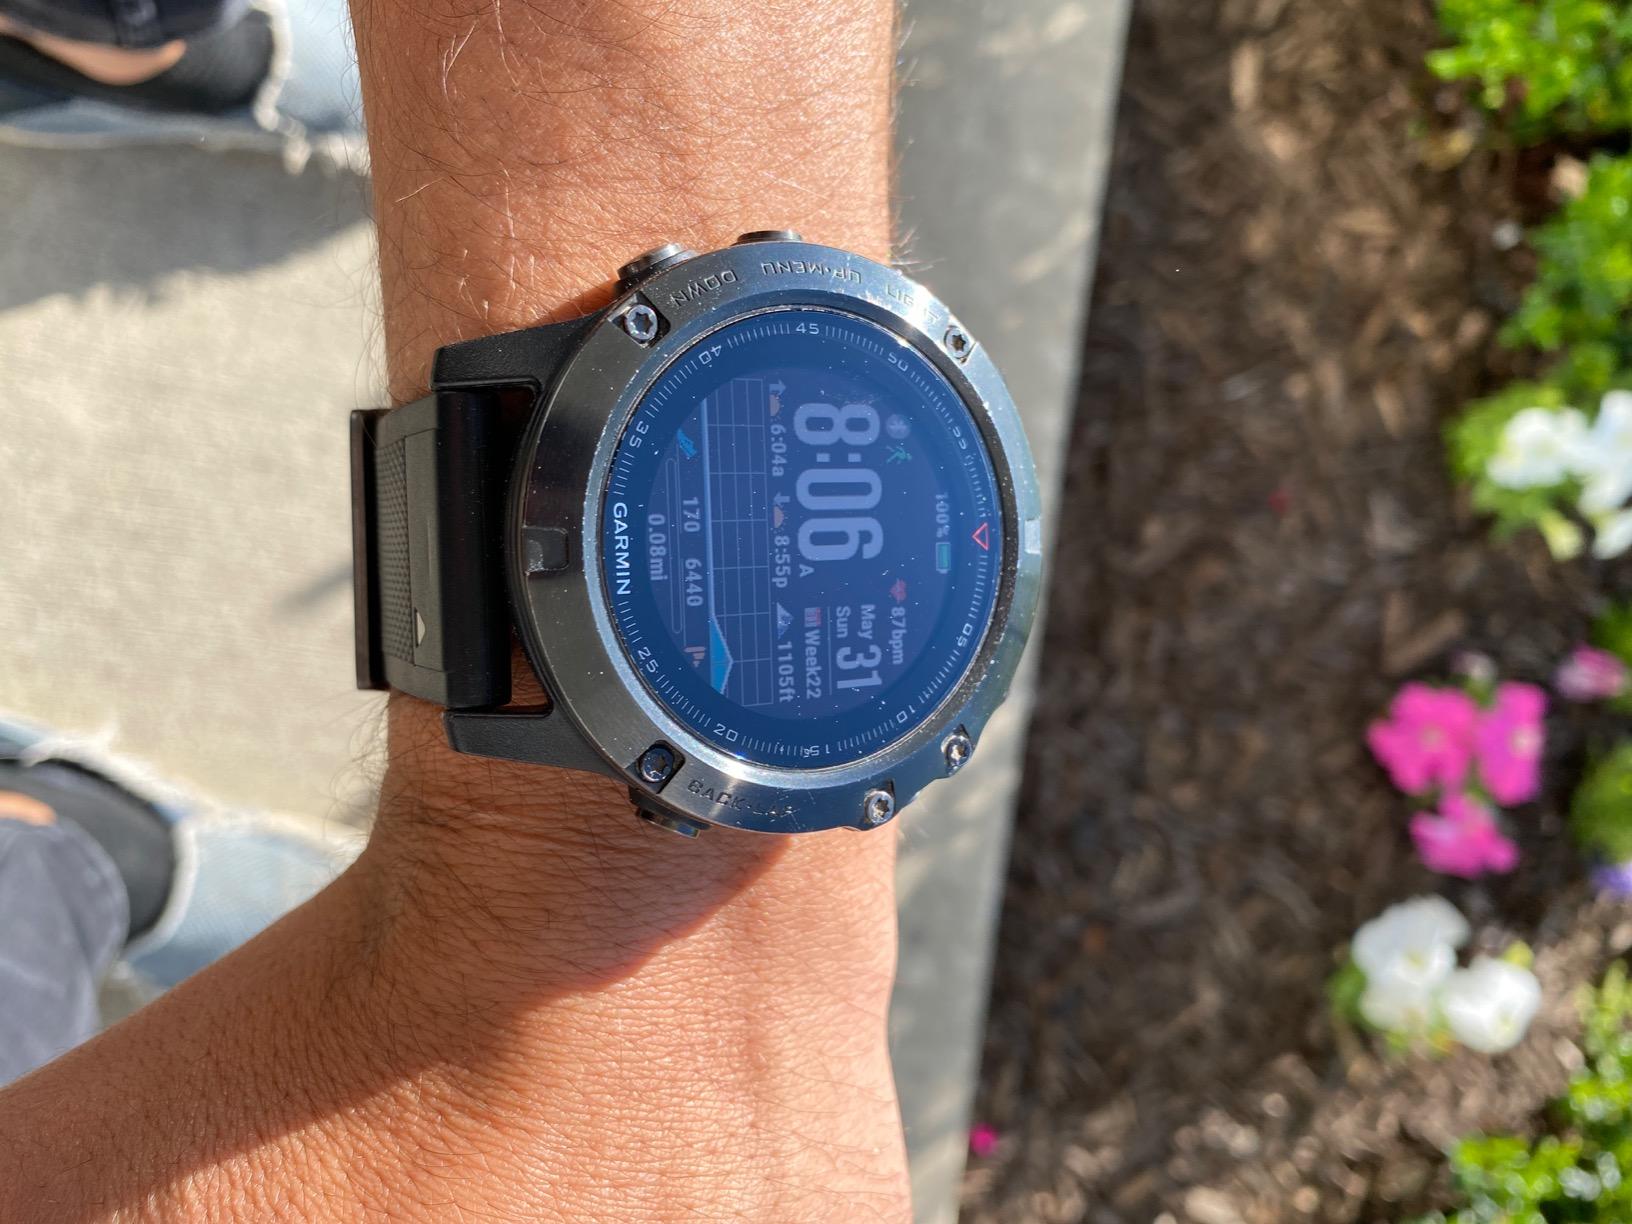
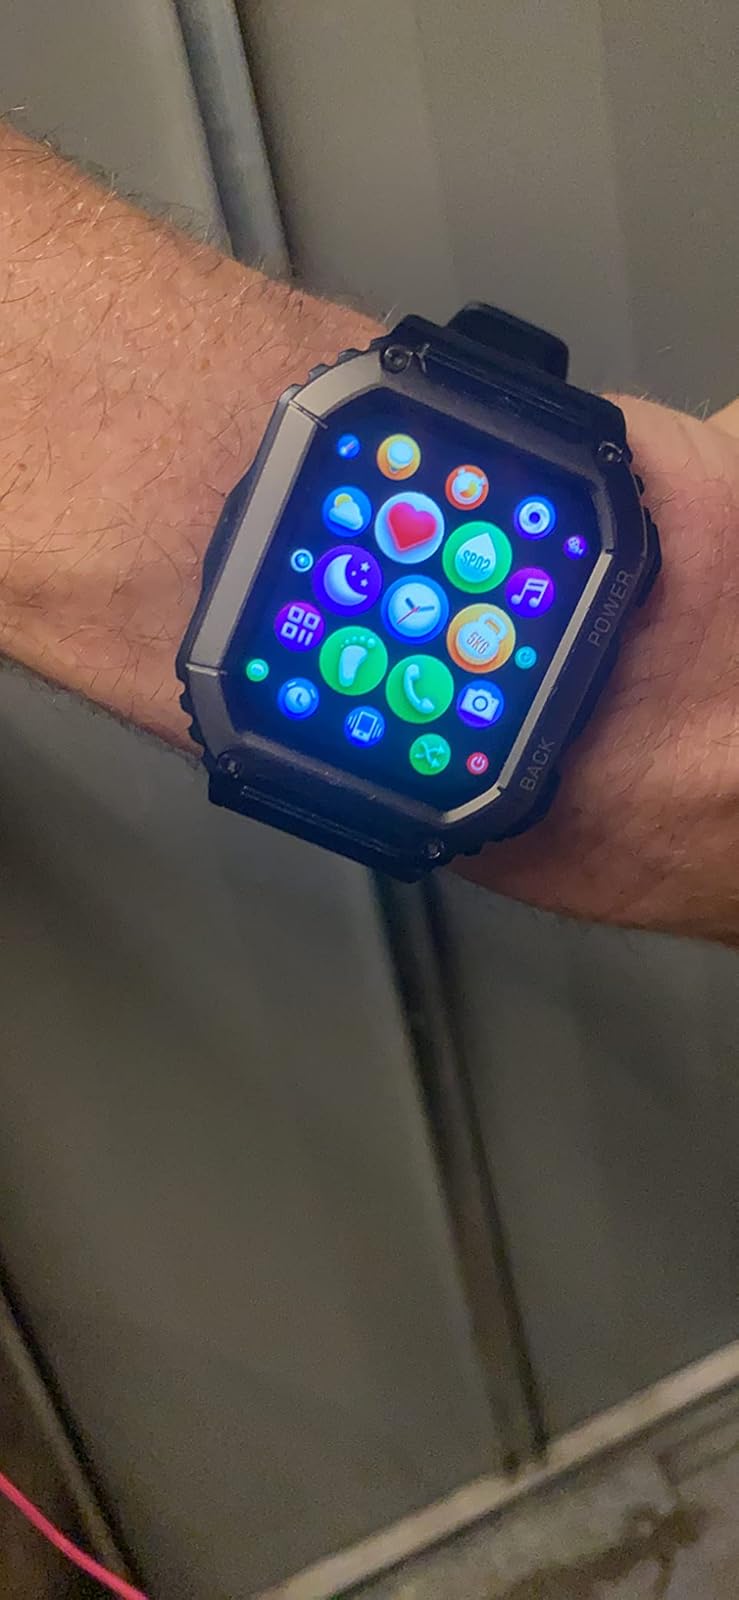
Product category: smartwatch
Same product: no